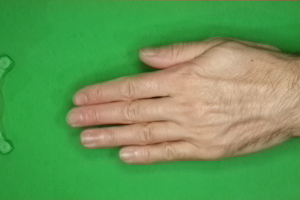
Label: paper